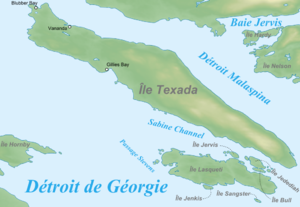
L'île Texada est située en Colombie-Britannique au Canada, face à la Sunshine Coast, dans le détroit de Géorgie qui sépare l'île de Vancouver du continent. Depuis les années 1990, la population locale considère souvent que l'île Texada et les îles qui lui sont proches font partie des îles Gulf, bien que cela ne soit pas conforme à la toponymie officielle. Dans ces conditions, Texada devient alors la plus grande des îles Gulf.